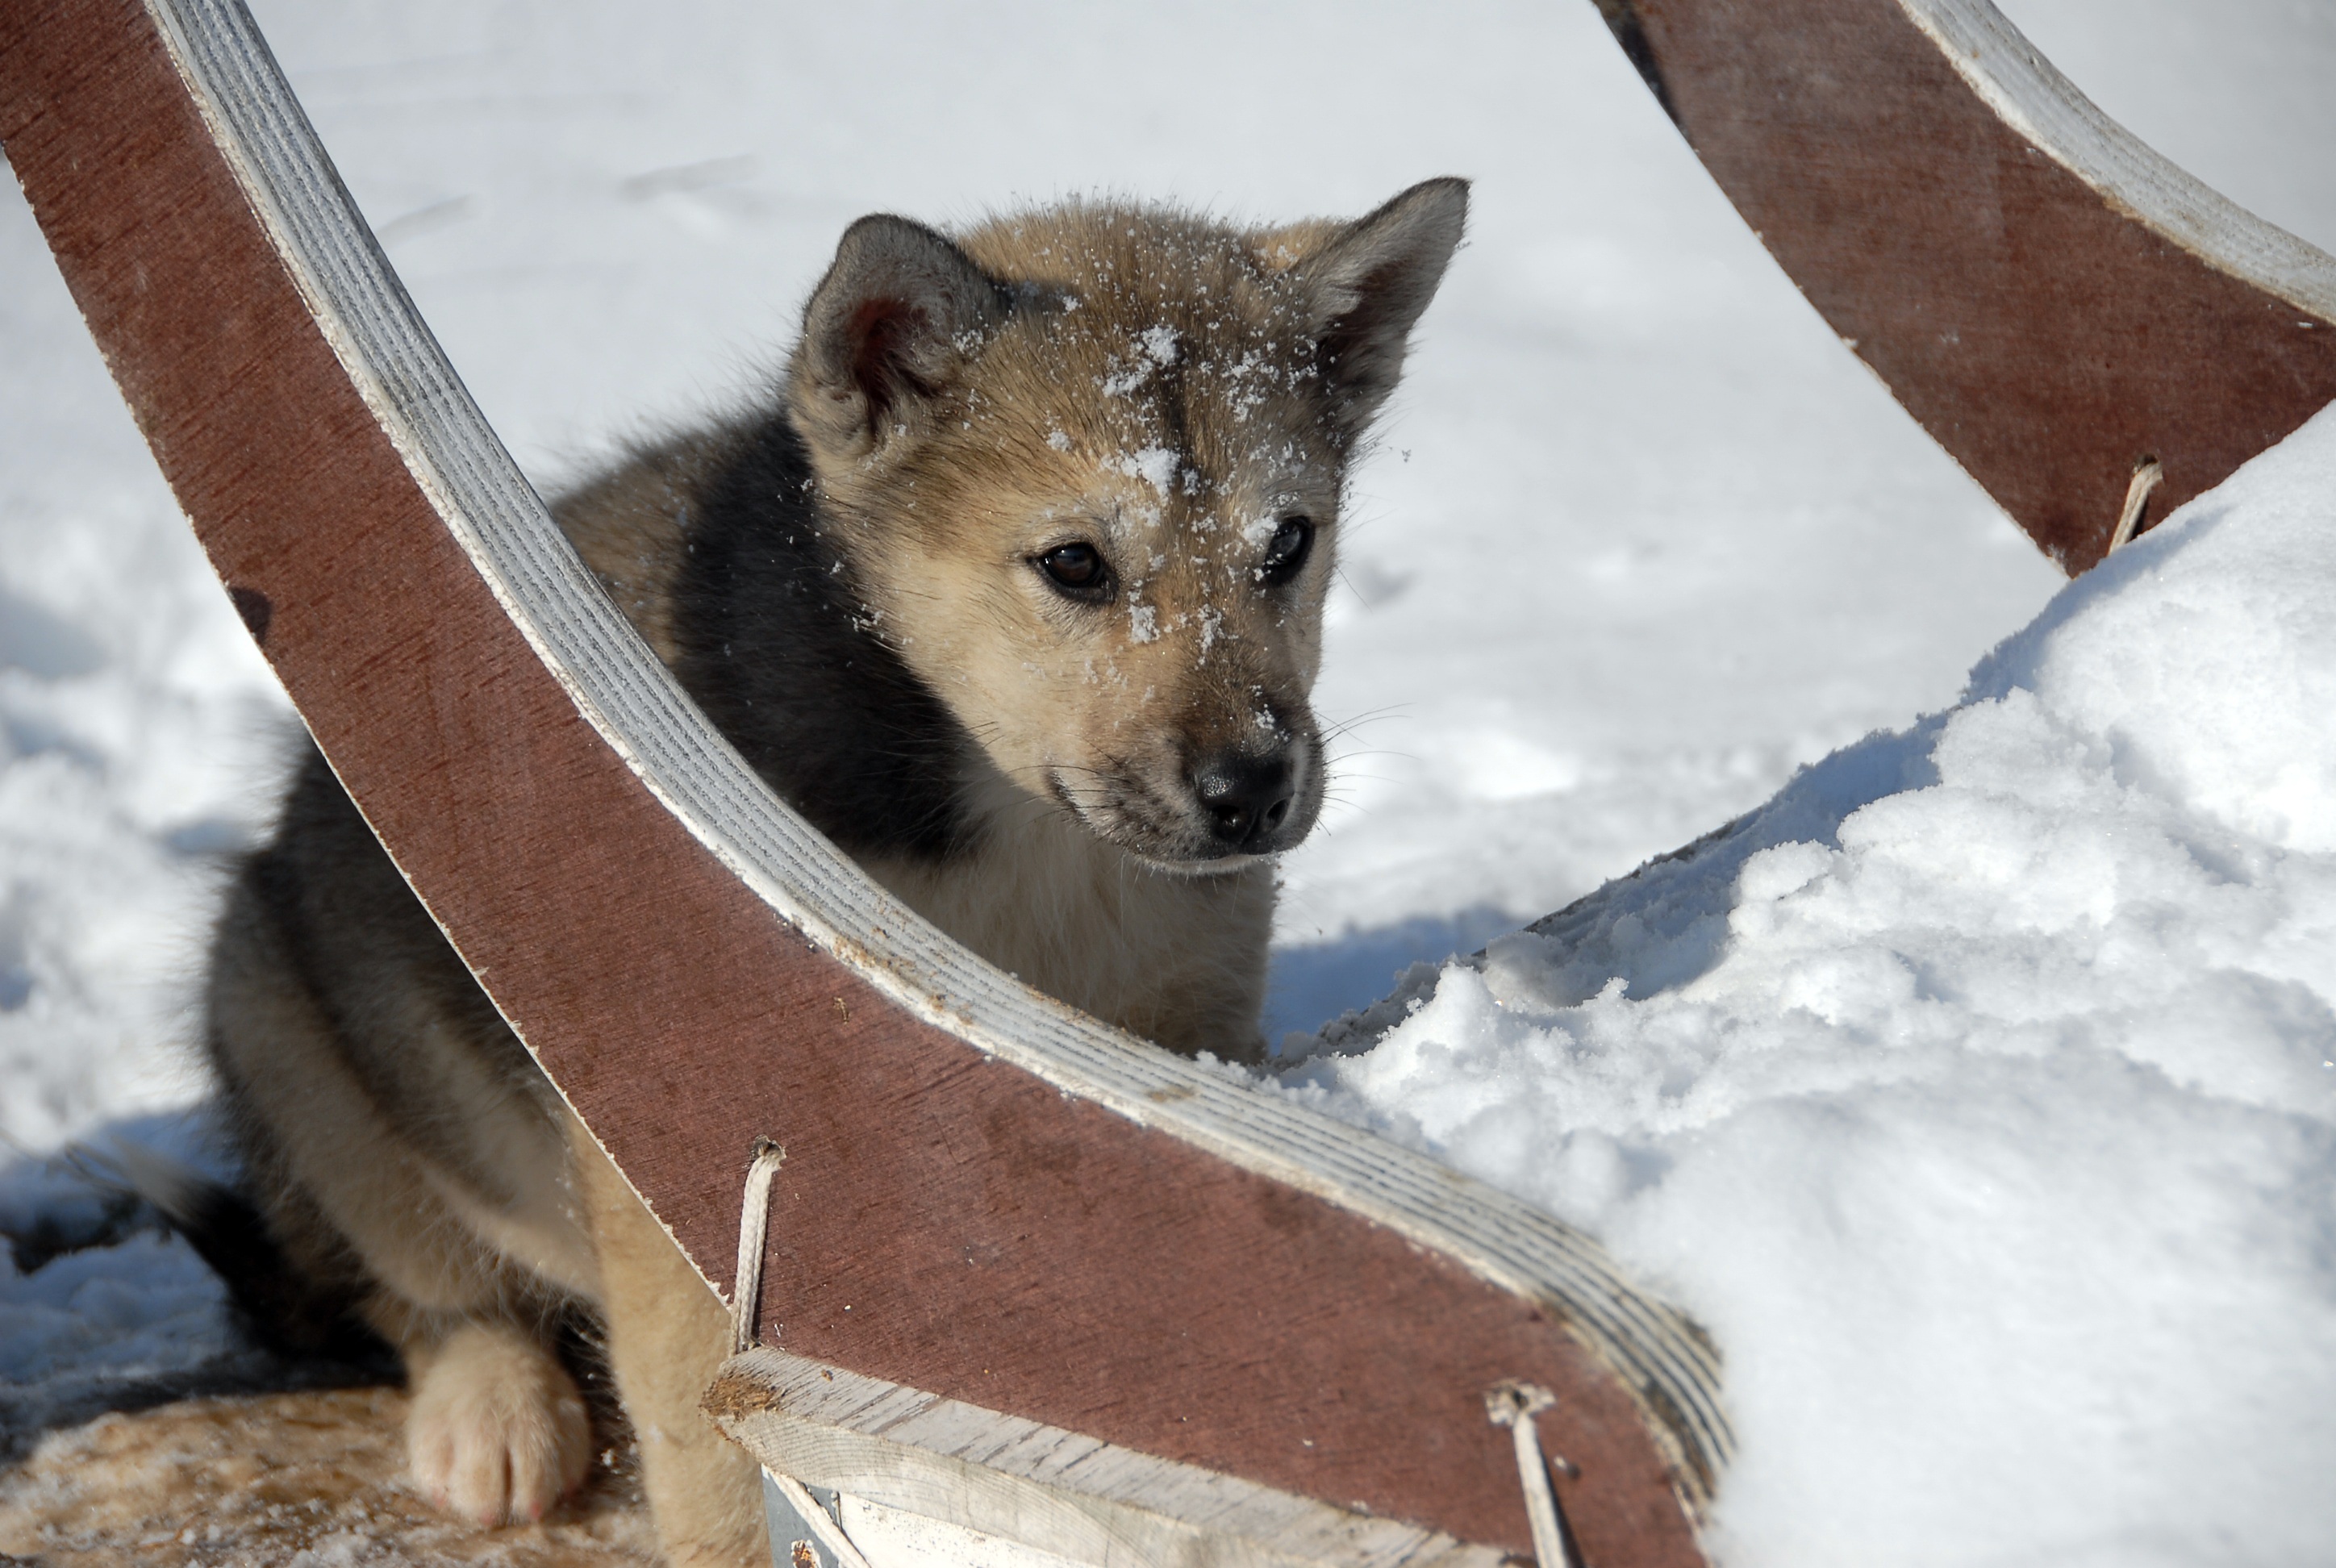
snow, winter, puppy, dog, wildlife, mammal, wolf, fauna, vertebrate, greenland, dog like mammal, saarloos wolfdog, wolfdog, czechoslovakian wolfdog, dog breed group, greenland dog, canis lupus tundrarum